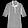
Label: T - shirt / top